Domestic rabbit

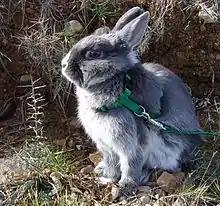
A 9-month-old dwarf house rabbit visiting the outdoors with a harness and leash

As of 2017, there were at least 305 breeds of domestic rabbit in 70 countries around the world. The American Rabbit Breeders Association currently recognizes 52 rabbit breeds and the British Rabbit Council recognizes 106. Selective breeding has produced rabbits ranging in size from dwarf to giant. Across the world, rabbits are raised as livestock (in cuniculture) for their meat, pelts, and wool, and also by fanciers and hobbyists as pets.